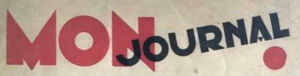
Mon journal est un éditeur et une collection française de petits formats illustrés fondé en 1946, et renommé Aventures et Voyages en 1948. Mon journal fut brièvement le nom d'un périodique illustré. Par la suite Aventures et Voyages publie des bandes dessinées sous la forme de petits formats qui paraissent périodiquement.